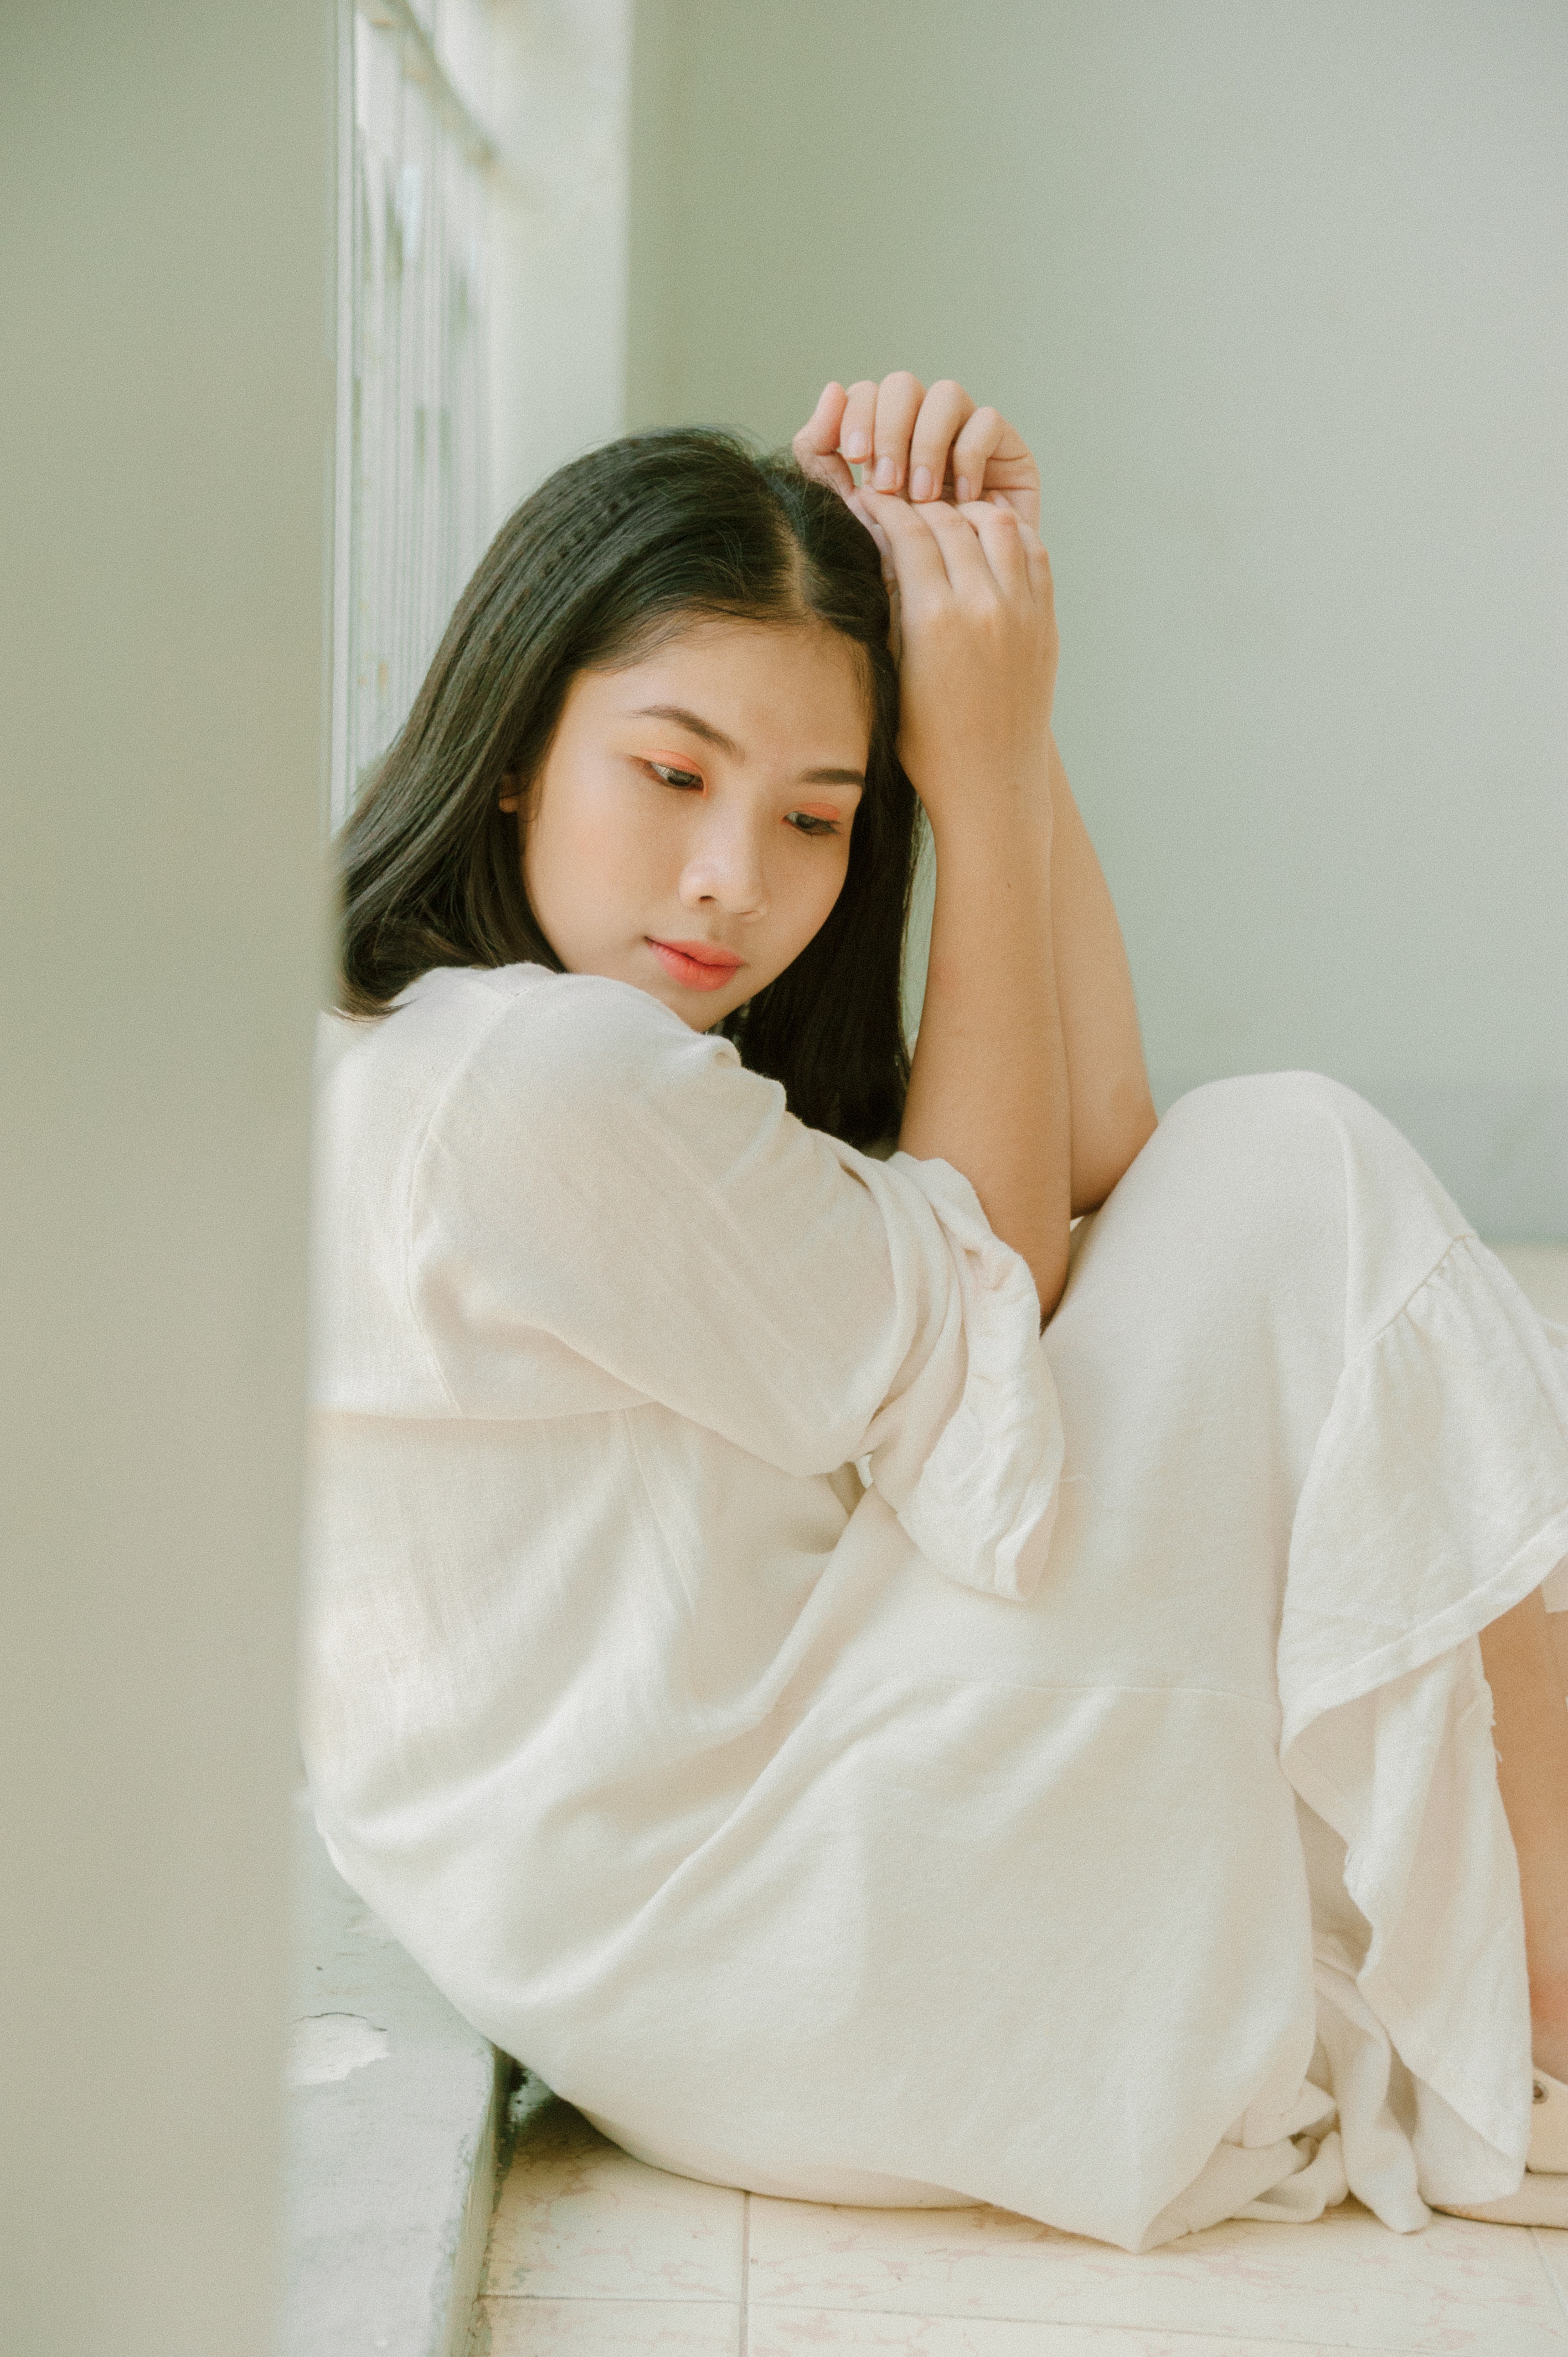
white, skin, beauty, shoulder, sitting, nose, hairstyle, arm, joint, leg, eye, forehead, long hair, lip, neck, model, photo shoot, robe, textile, gravure idol, smile, black hair, photography, dress, brown hair, elbow, japanese idol